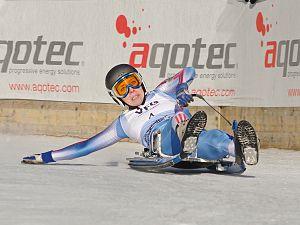
Une luge est un véhicule sur lequel on s'assied pour glisser sur la neige ou sur la glace. Elle se différencie du traîneau qui utilise une force motrice pour se mouvoir et du bobsleigh qui, lui, dispose d'un frein et d'une commande de direction.